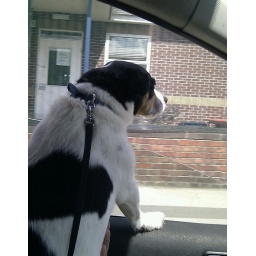
dog in car